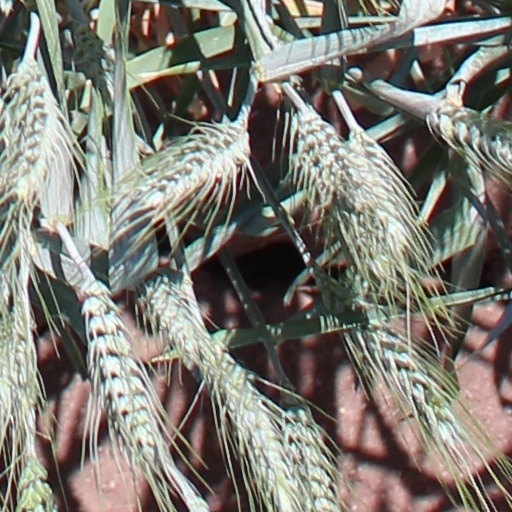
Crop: wheat